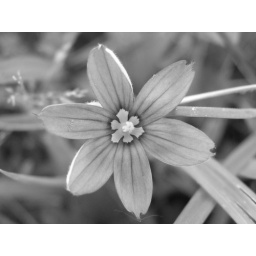
Blue Eyed Grass bloom photographed in black and white